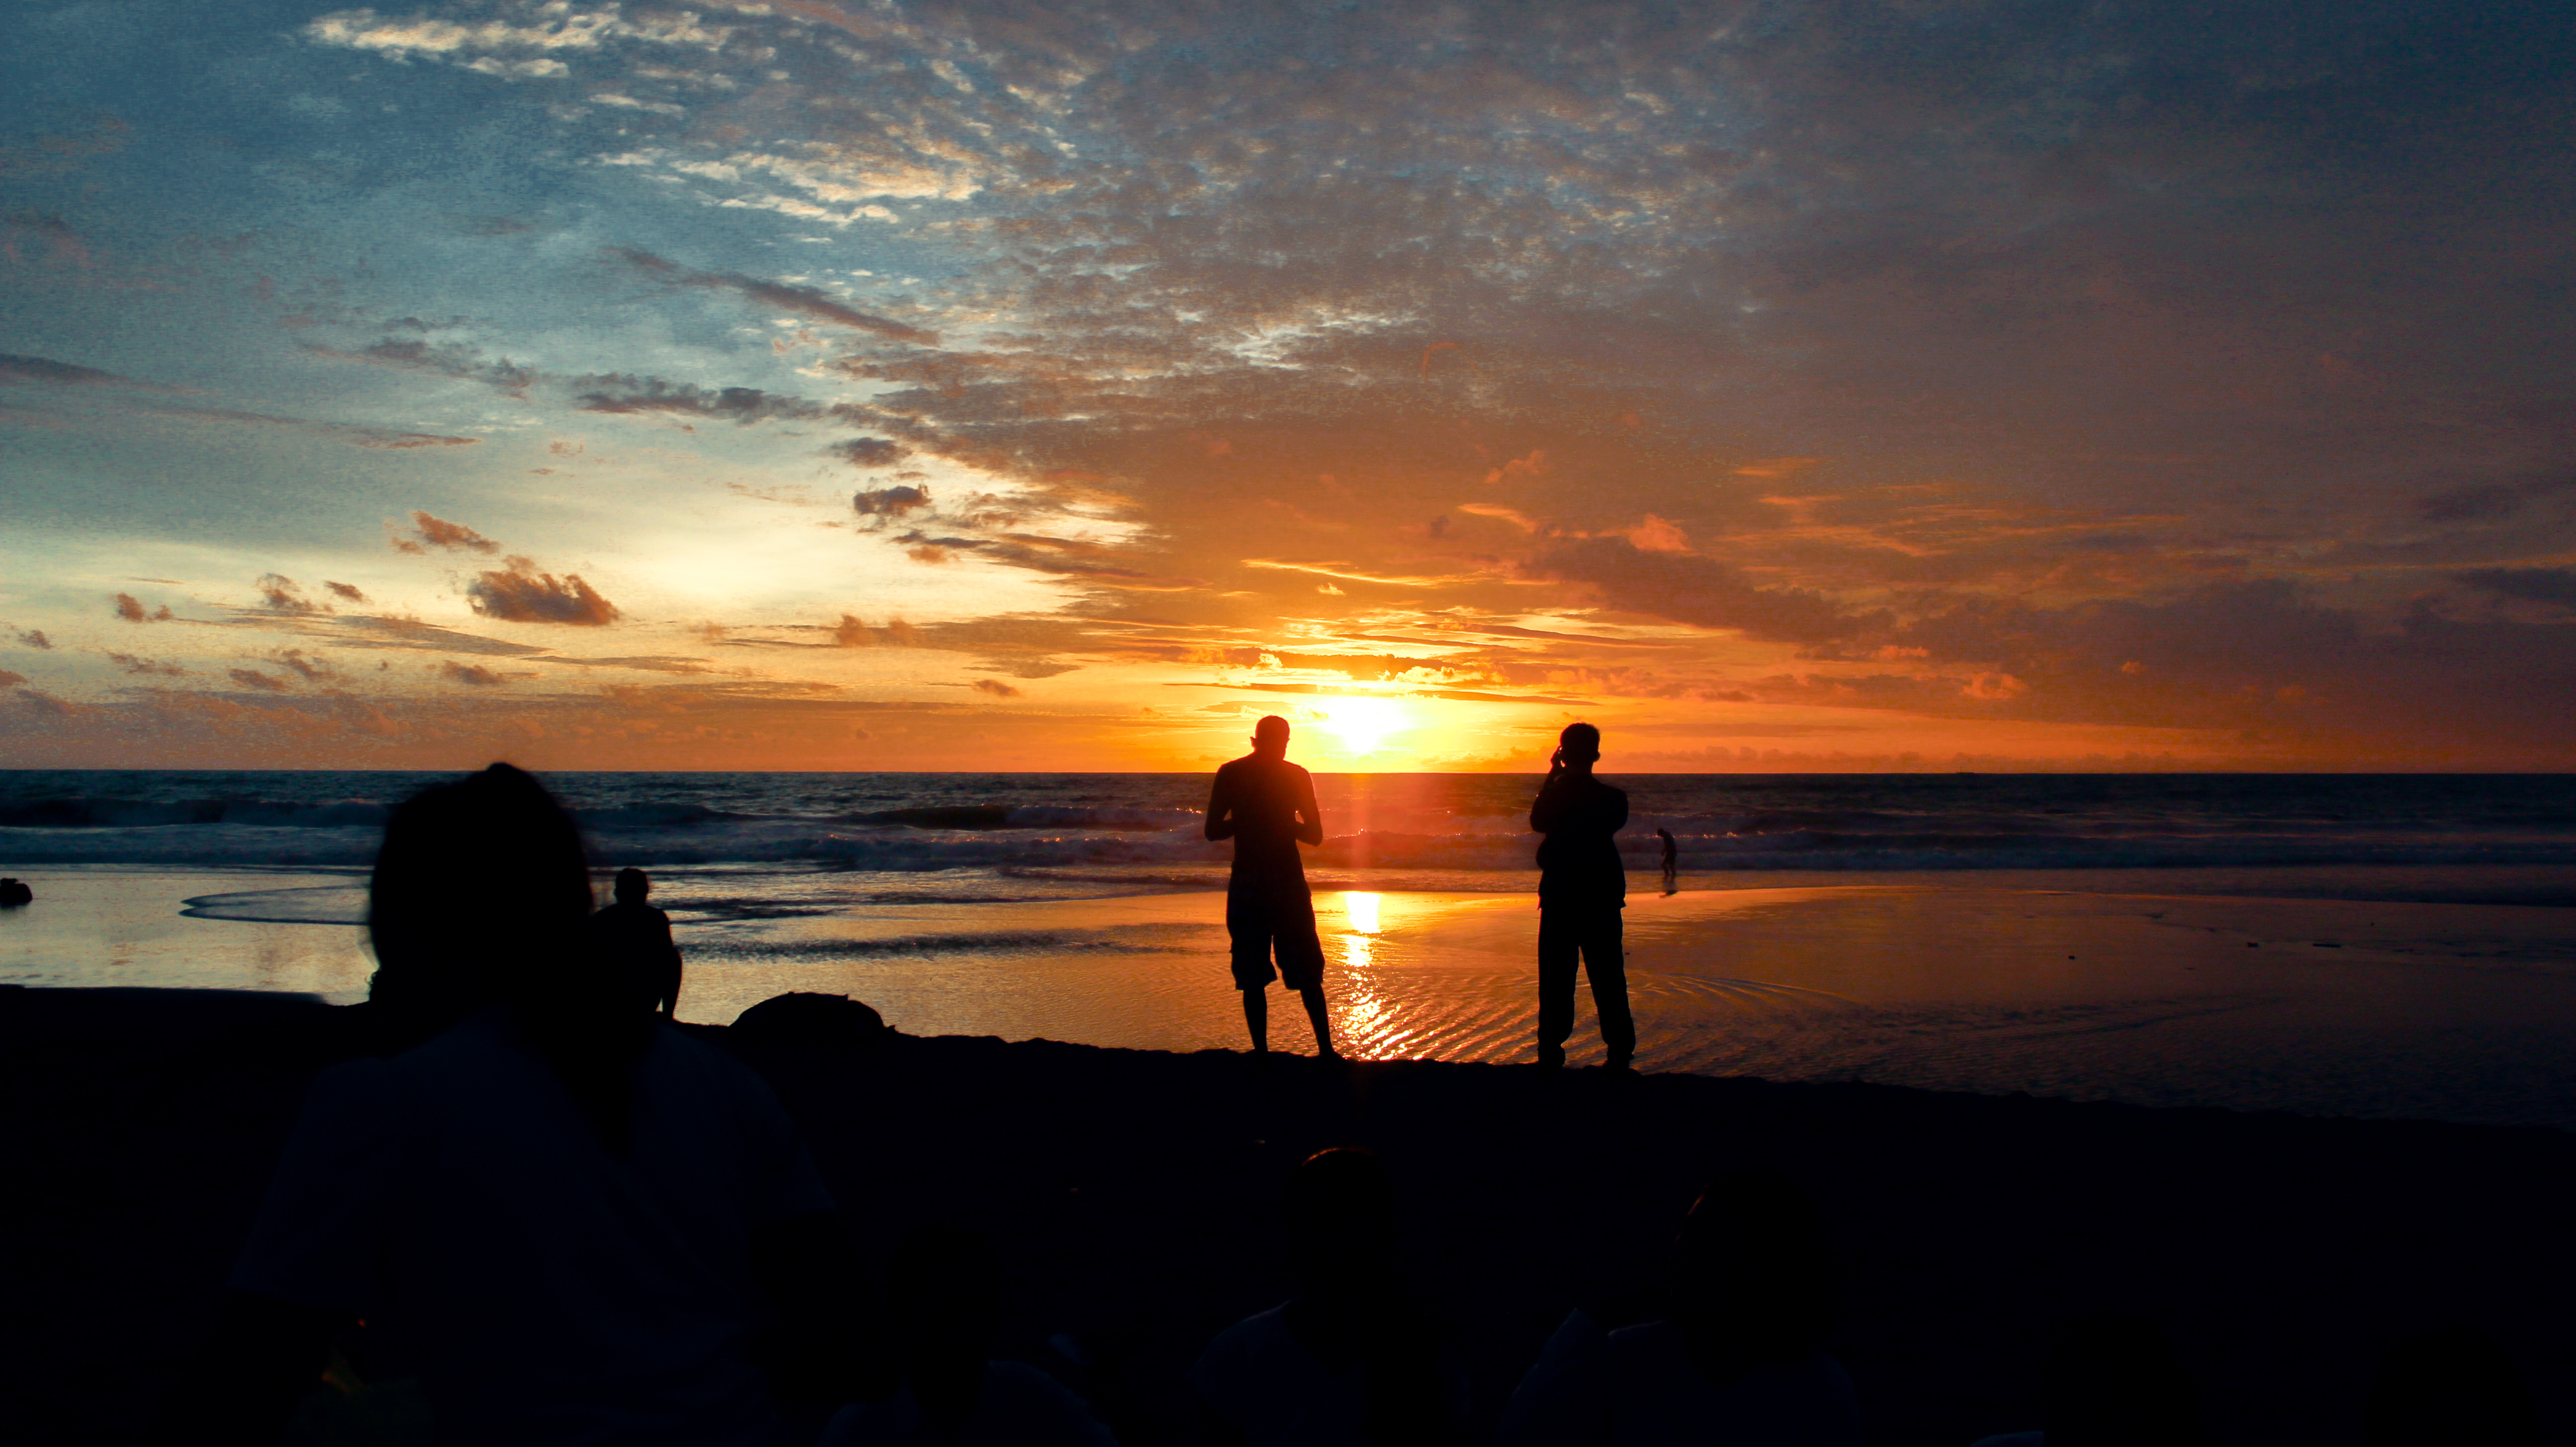
sky, sunset, landscapes, yellow, colour, silhouette, water, sea, beach, horizon, sunrise, ocean, evening, cloud, dusk, morning, vacation, sun, coast, afterglow, shore, calm, summer, fun, photography, wave, sunlight, reflection, coastal and oceanic landforms, dawn, sand, astronomical object, leisure, bay, tourism, tropics, sound, love